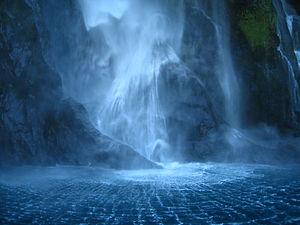
Le Milford Sound est un fjord de Nouvelle-Zélande situé dans la région de Southland de l'île du Sud. Un des lieux touristiques les plus visités de Nouvelle-Zélande, il doit son nom au port naturel gallois appelé Milford Haven.